Salvatore Tavano

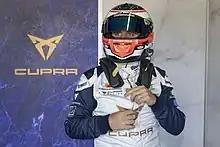
Tavano in his racing gear in 2021

Salvatore Tavano (born 13 March 1980 in Siracusa) is an Italian racing driver. He has won the TCR Italy Touring Car Championship in 2018, 2019 and 2020, and has taken part in several seasons in the European Touring Car Championship and World Touring Car Championship.